Ōrākei Basin

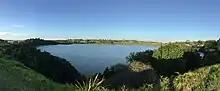
View of Ōrākei Basin looking north-east

Ōrākei Basin is between the suburbs of Remuera and Meadowbank, adjacent to the south shore of the Waitematā Harbour, close to the harbour entrance from the Hauraki Gulf. The western side of the basin has a road that connects the inland suburb of Remuera with the coastal suburbs and the northern side has been formed into a railway embankment which the basin drains into the sea through sluice gates at its north-east corner. The Ōrākei (Te Hori) Creek drains some of the Remuera watershed into the north-east of the basin and the Pourewa Stream presently directly drains to the sea on the northern aspect of the basin.